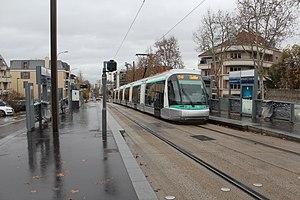
Station Parc André Malraux de la ligne 6 du tramway, Châtillon, Hauts-de-Seine.